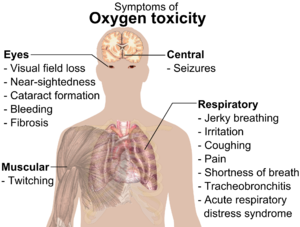
Ilt / Sikkerhed og forholdsregler / Toksicitet
De centrale symptomer på ilttoksicitet[100]
Ilt eller oxygen er et grundstof med symbolet O og atomnummeret 8. Det er en del af gruppen af chalkogener i det periodiske system, og er et stærkt reaktivt ikkemetal og et oxidationsmiddel, som nemt danner kemiske forbindelser med de fleste andre grundstoffer. Rangeret efter masse er oxygen det tredje-mest forekommende grundstof i universet, efter brint og helium. Ved almindelig temperatur og tryk danner to iltatomer en kemisk binding og danner iltallotropen dioxygen, der er en farveløs og lugtfri diatomisk gas med den kemiske formel O₂. Diatomisk oxygen udgør 20,8% af Jordens atmosfære. Iltniveauet i atmosfæren er dog på vej nedad på verdensplan, hvilket muligvis skyldes afbrænding af fossile brændstoffer. Ilt er det mest forekommende grundstof i jordskorpen rangeret efter masse, da oxidforbindelser såsom siliciumdioxid udgør næsten halvdelen af skorpens masse.